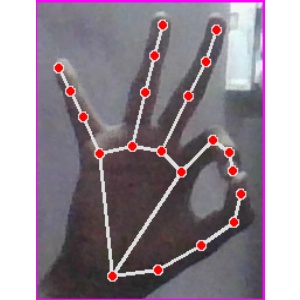
अक्षर: ण